Vootele Hansen

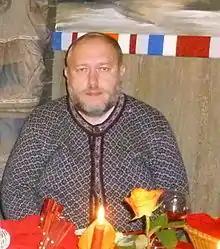
Vootele Hansen in 2014

Vootele Hansen (19 January 1962 in Tallinn) was an Estonian politician. He was a member of VIII and IX Riigikogu. 1994-1995 he was Minister of the Environment.